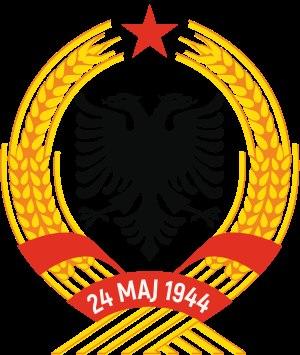
La Drejtoria e Sigurimit të Shtetit, communément appelée Sigurimi, était le service de renseignement et la police politique de la République populaire socialiste d'Albanie. Créé en 1943 durant l'occupation du pays durant la Seconde Guerre mondiale, il a fonctionné jusqu’à la chute du régime communiste en 1991, date à laquelle il a été remplacé par la ShIK.